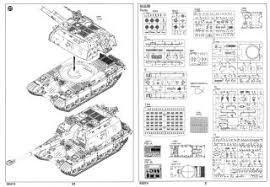
Label: Self Propelled Artillery